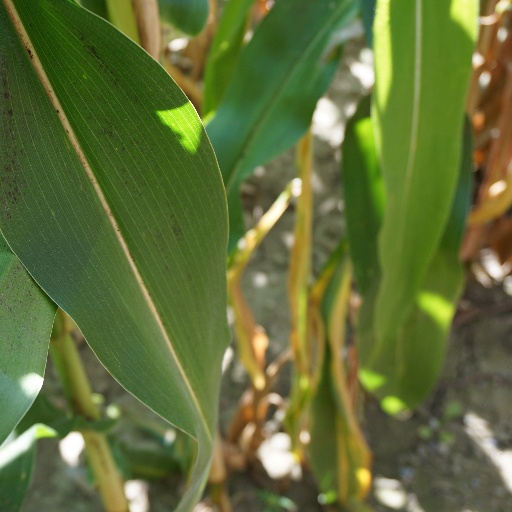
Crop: maize; corn